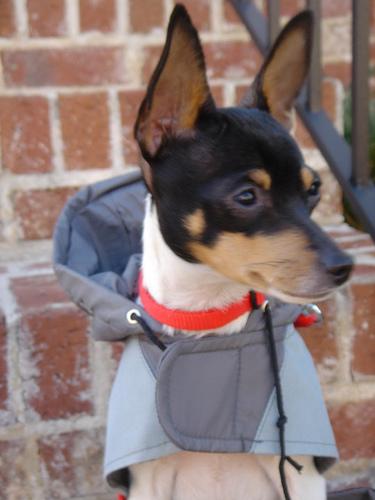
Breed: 237-n000095-toy_terrier